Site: brandenburg
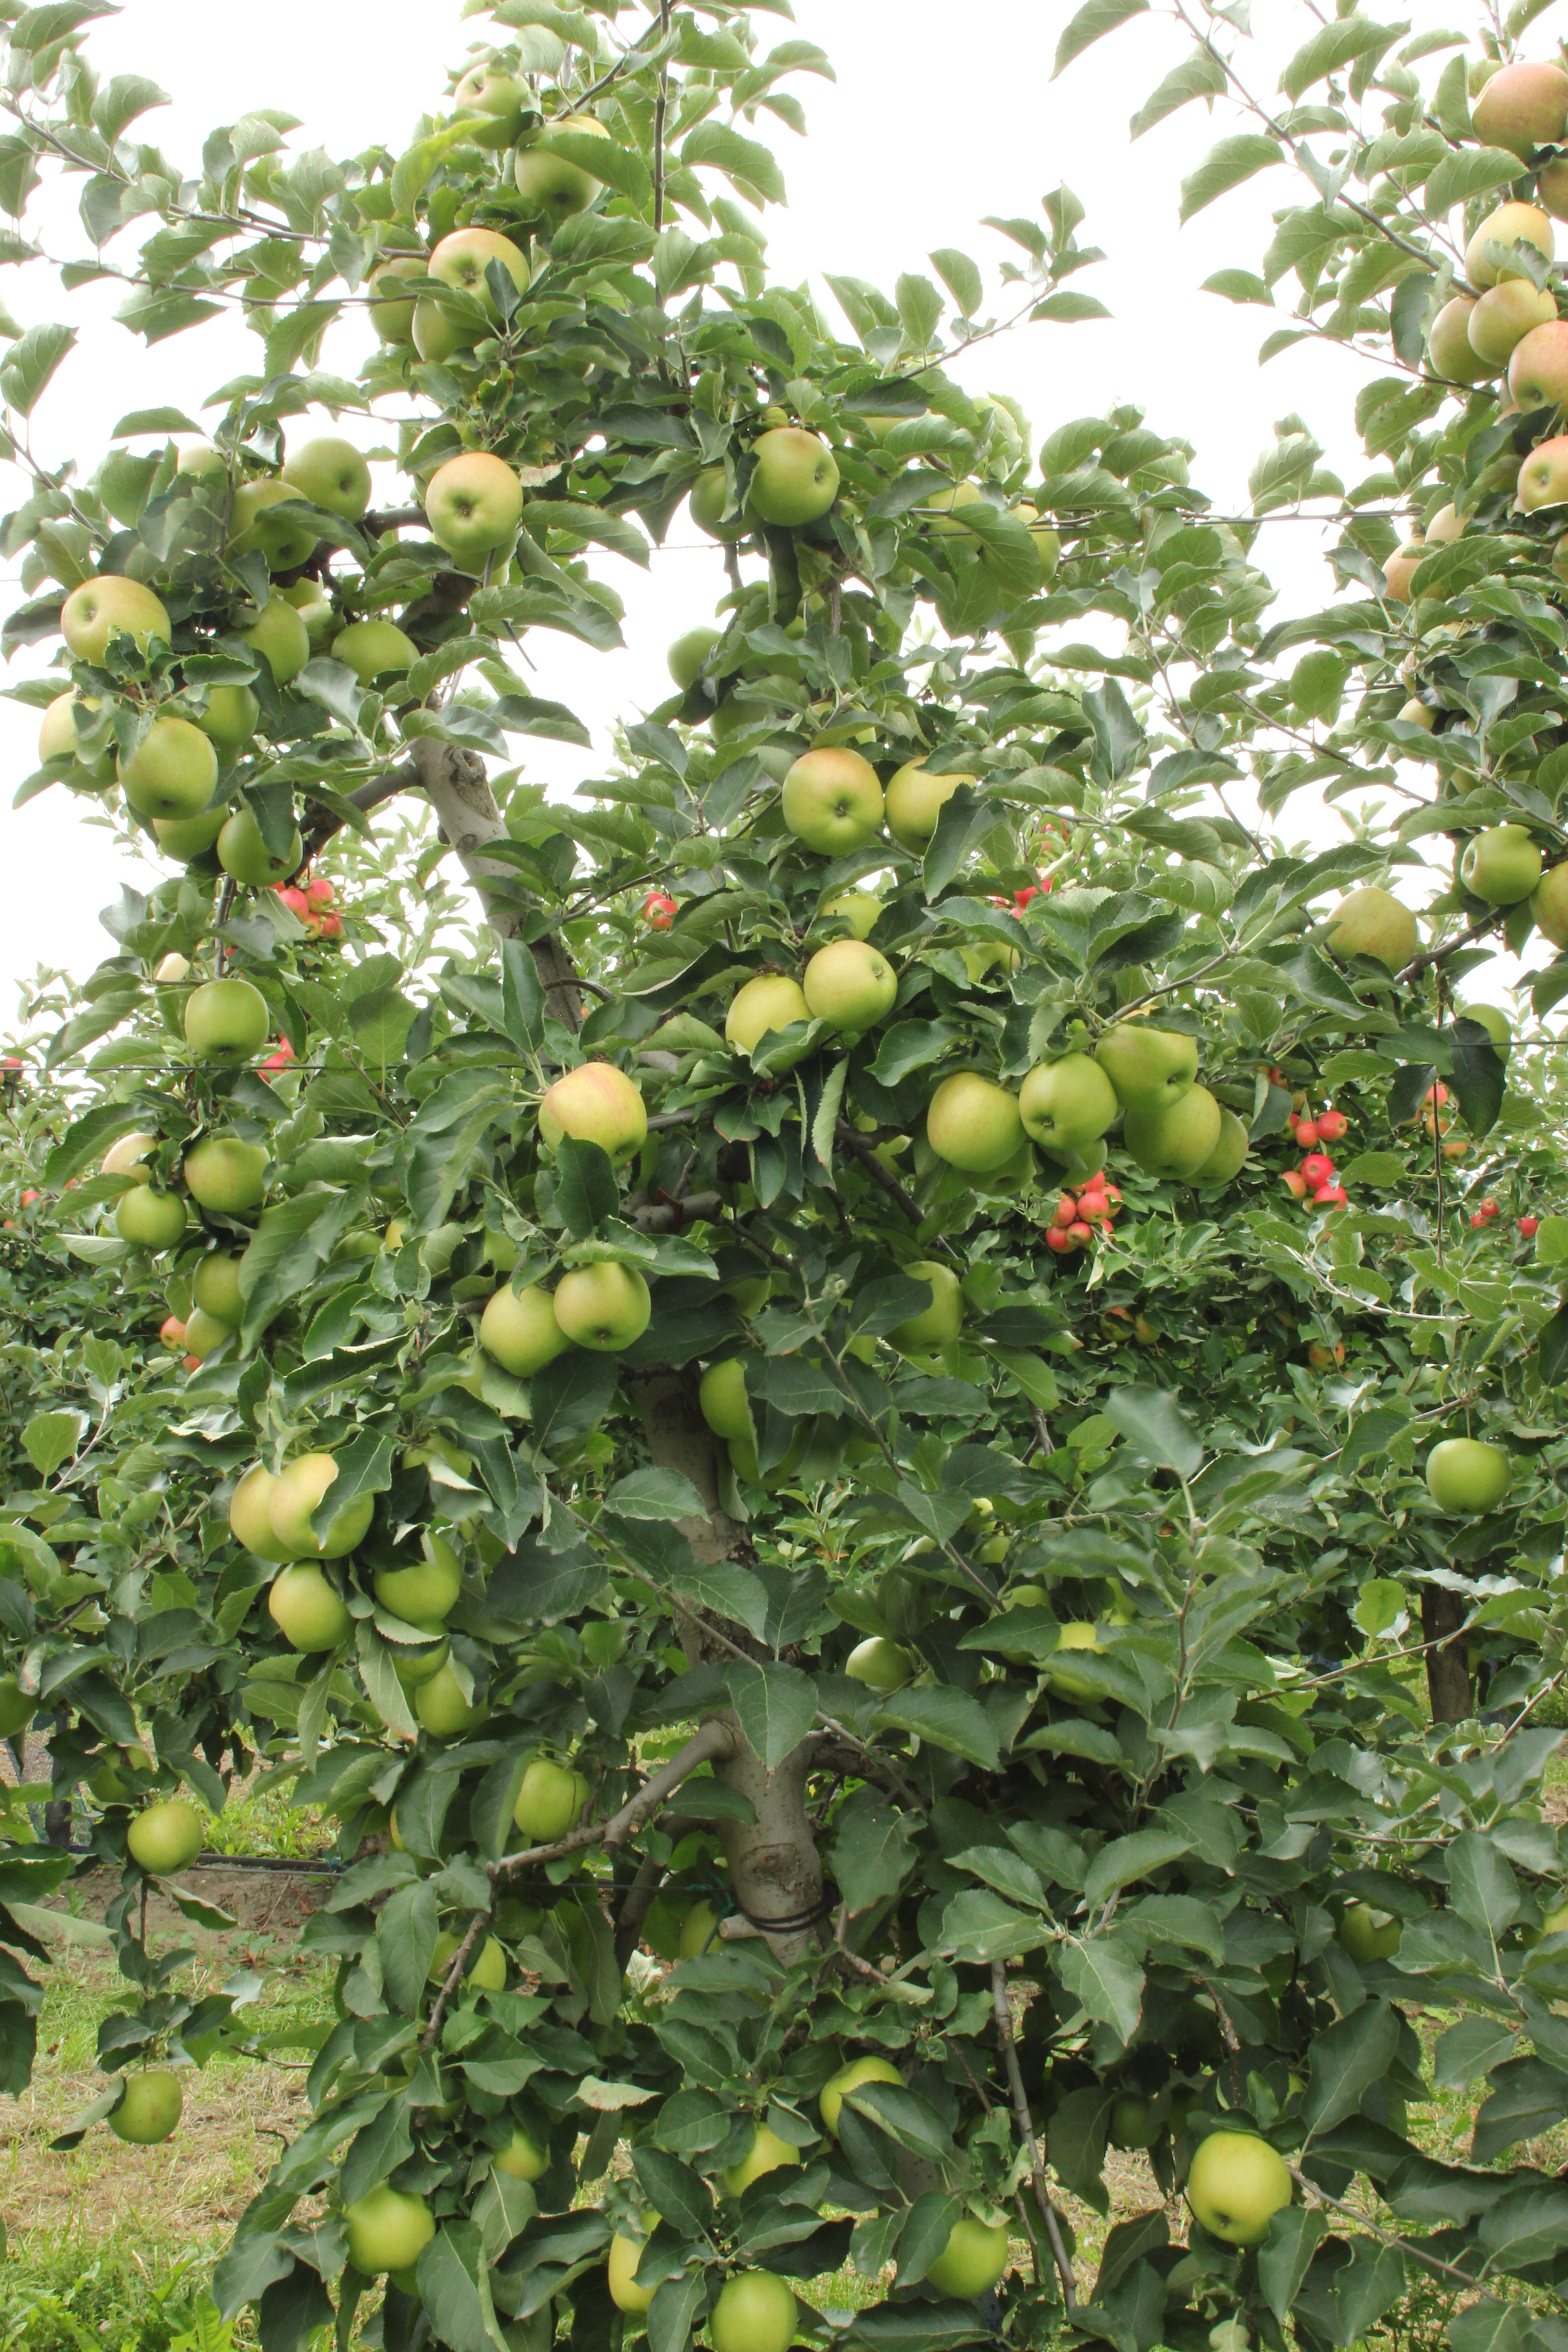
Growth stage (BBCH 87): Maturity of fruit and seed